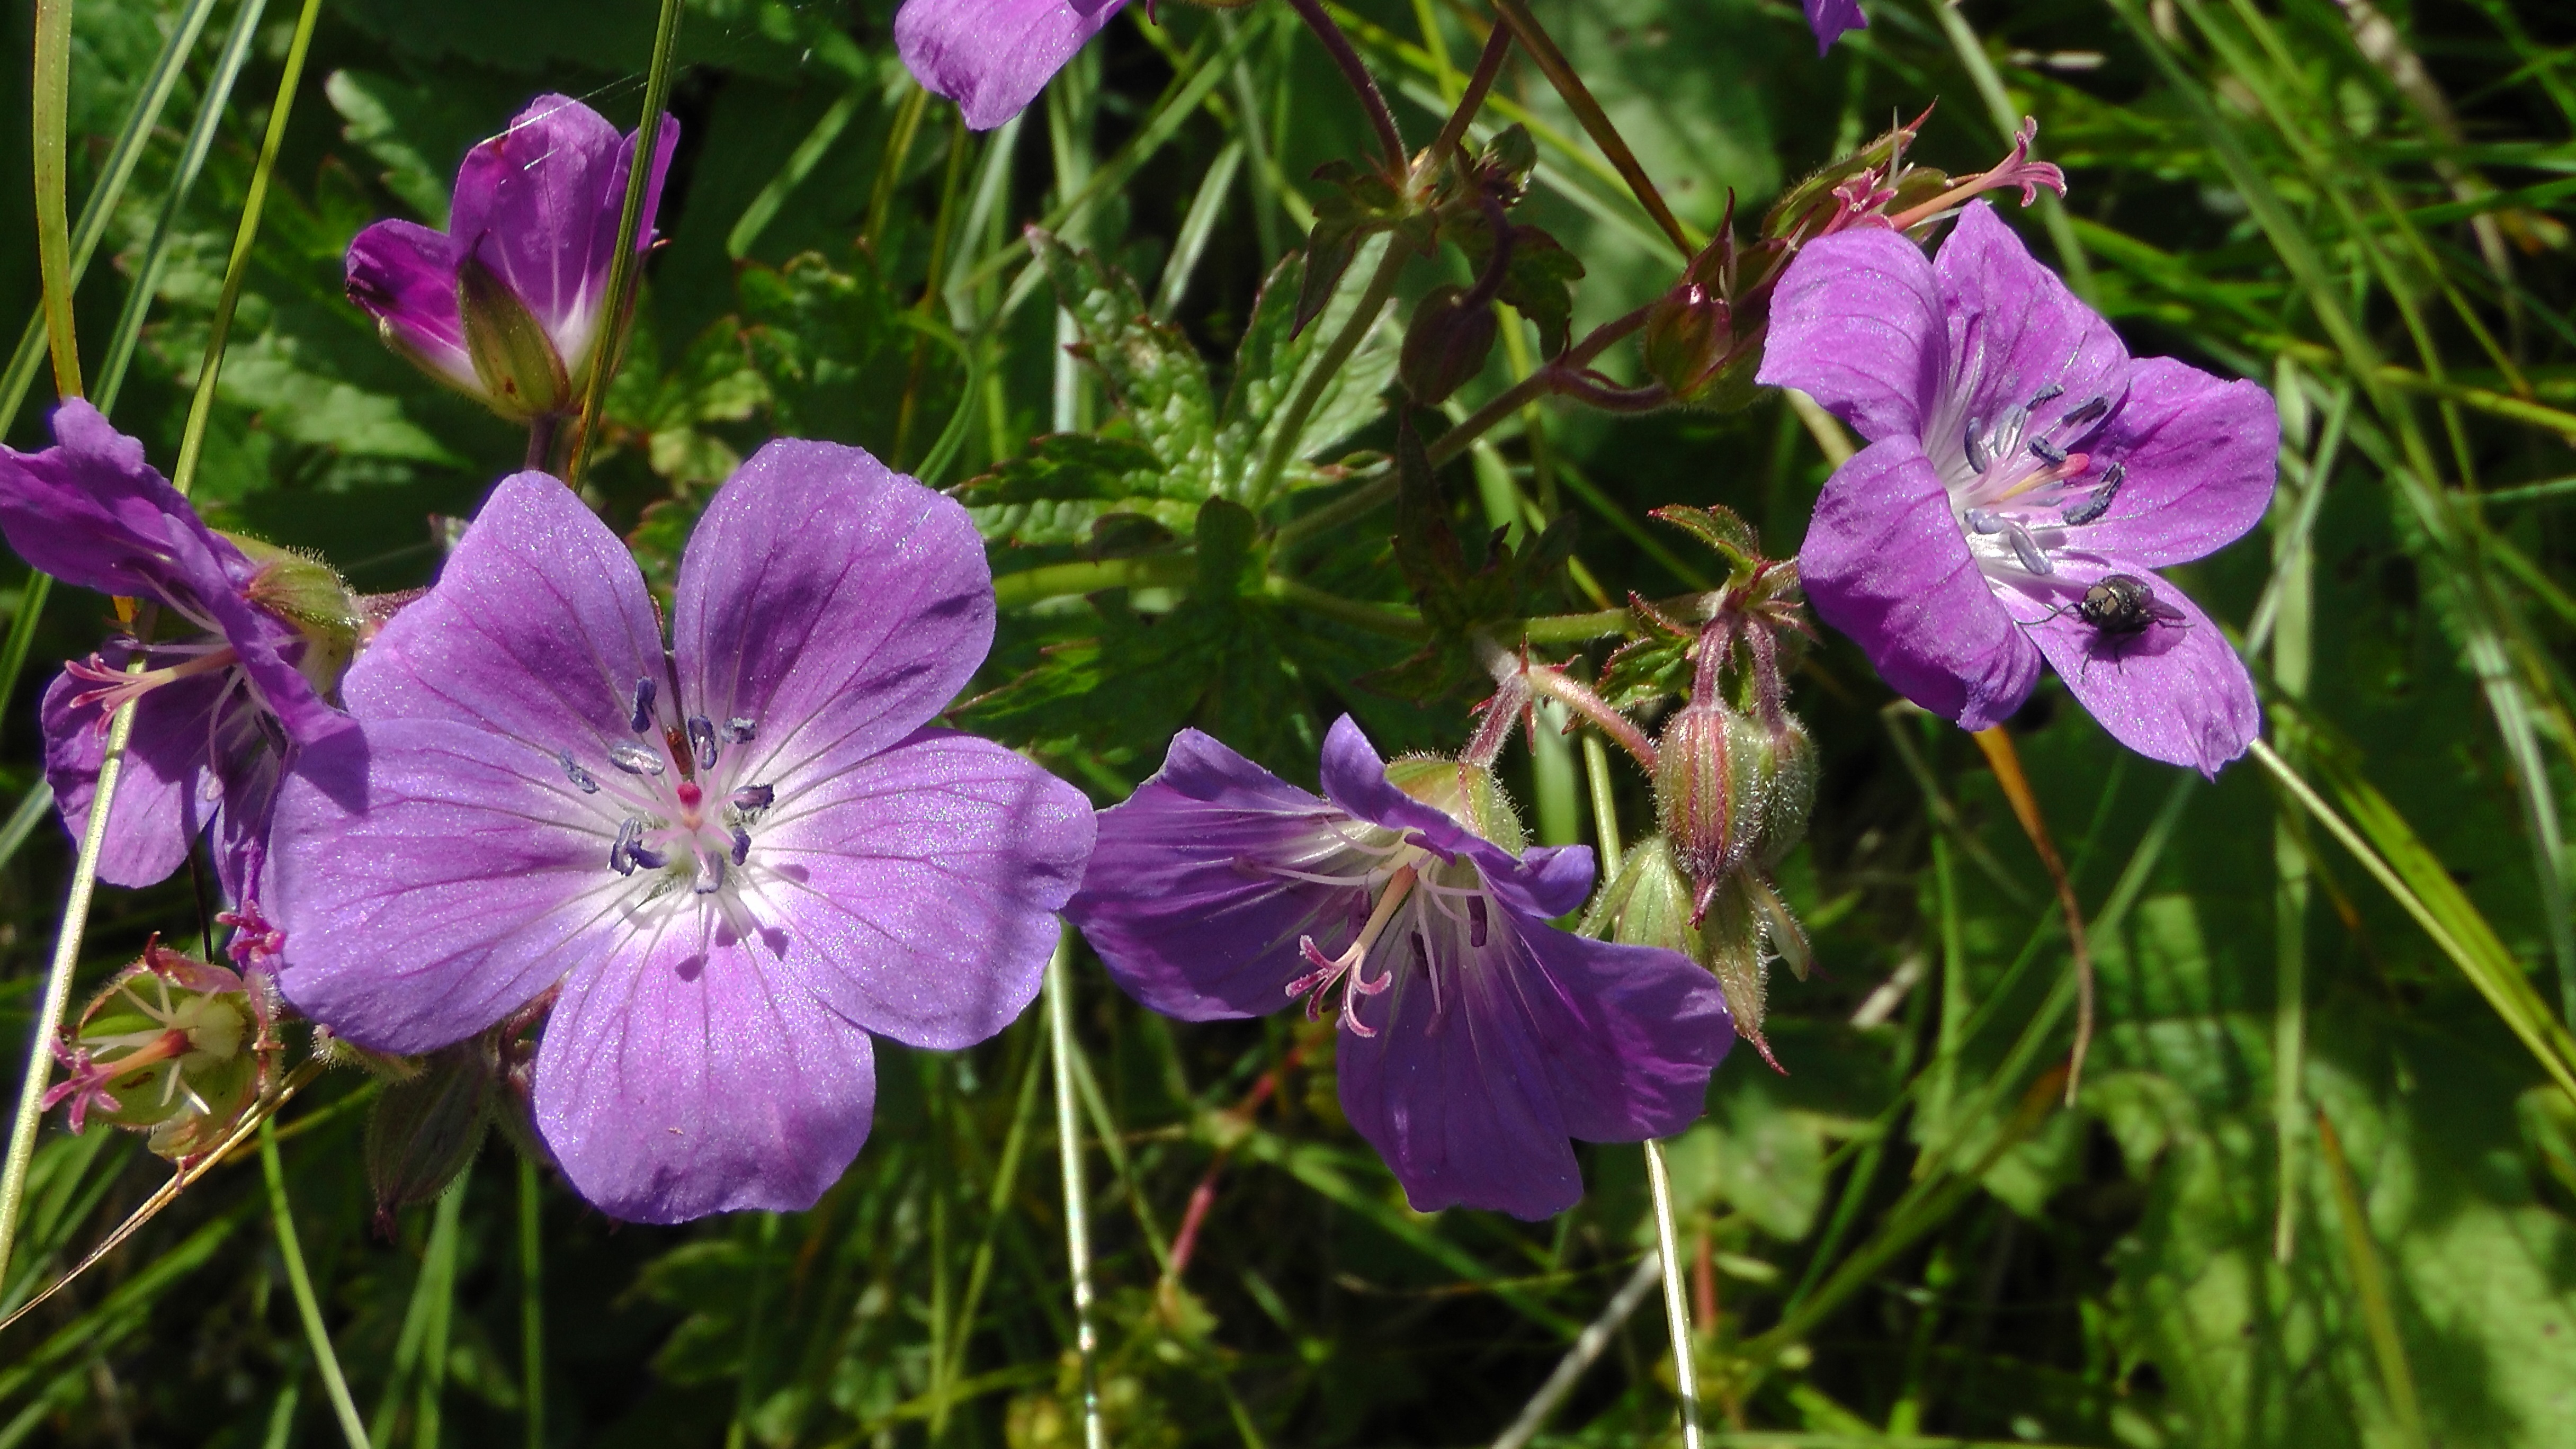
nature, plant, meadow, flower, botany, flora, wildflower, flowers, geranium, cranesbill, macro photography, flowering plant, geraniaceae, annual plant, land plant, geraniales